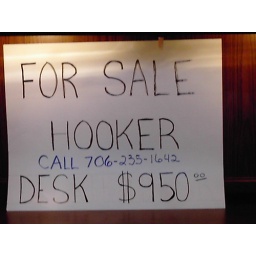
a sign in the window of a business on broad street in rome, ga.